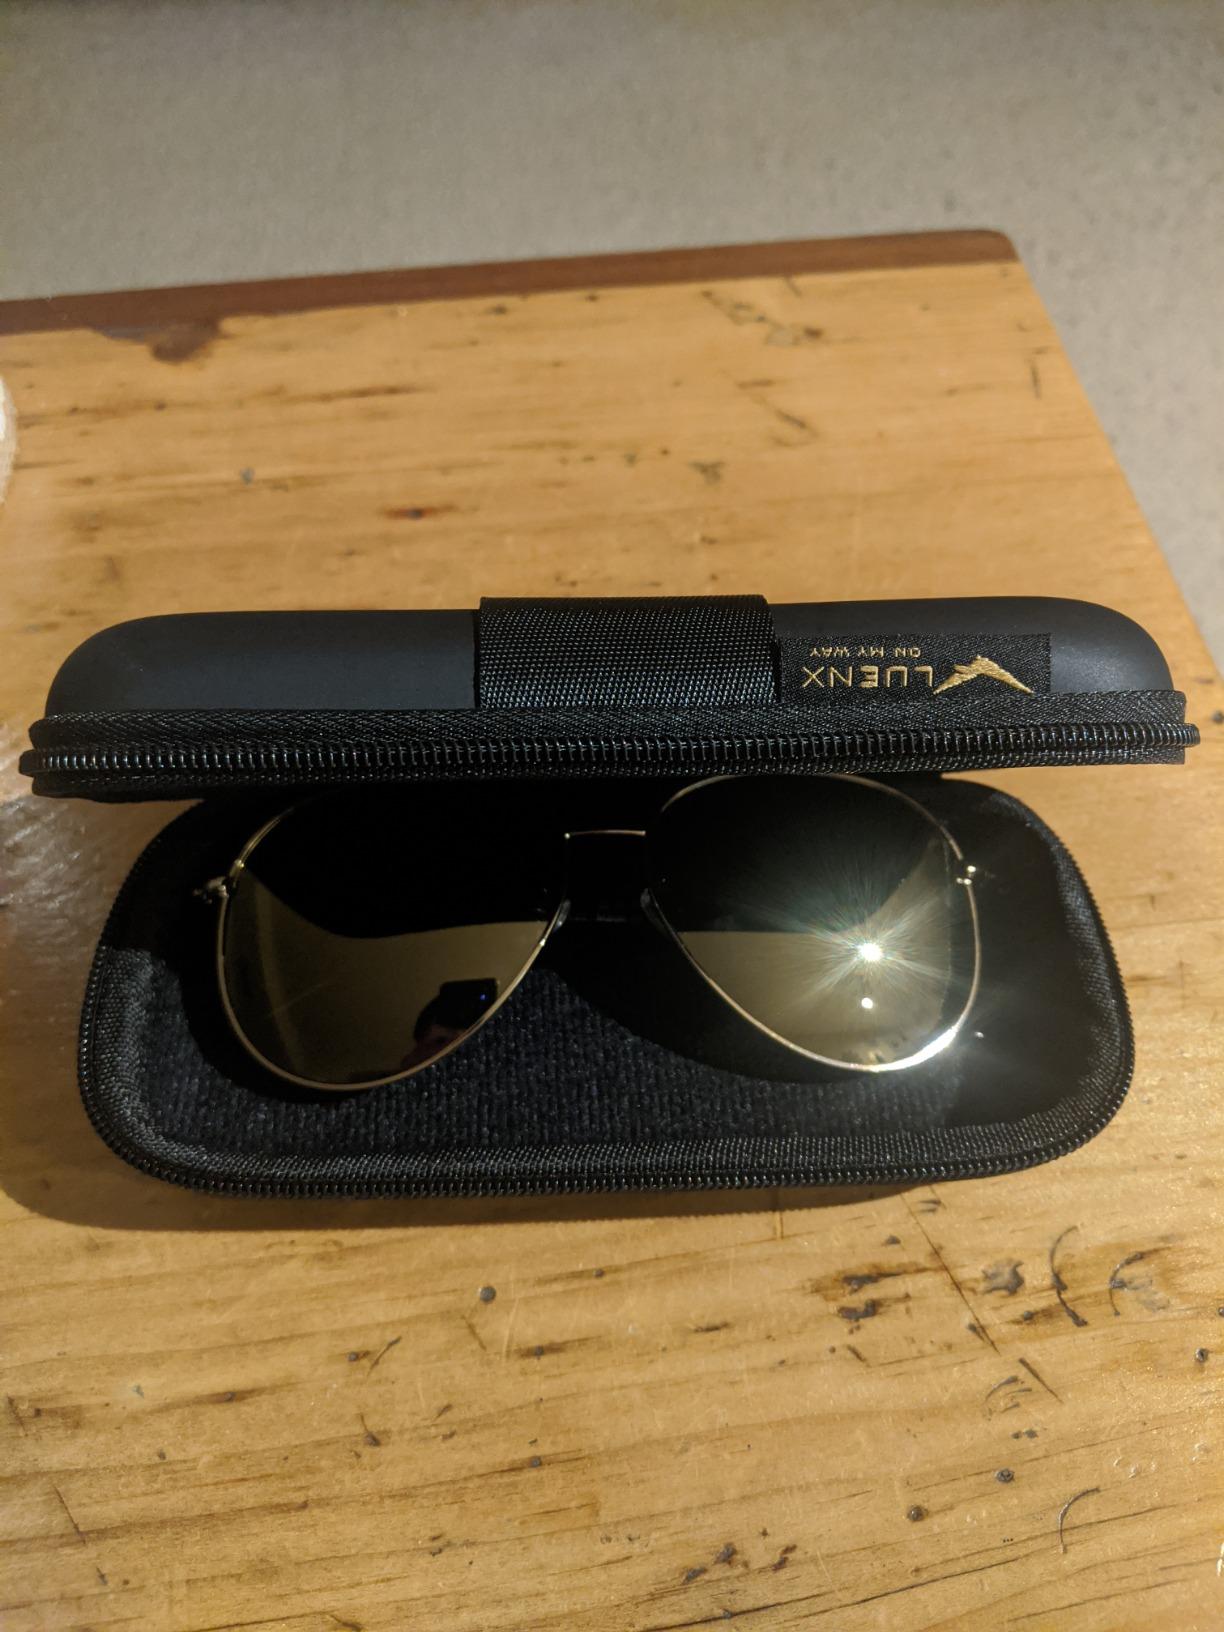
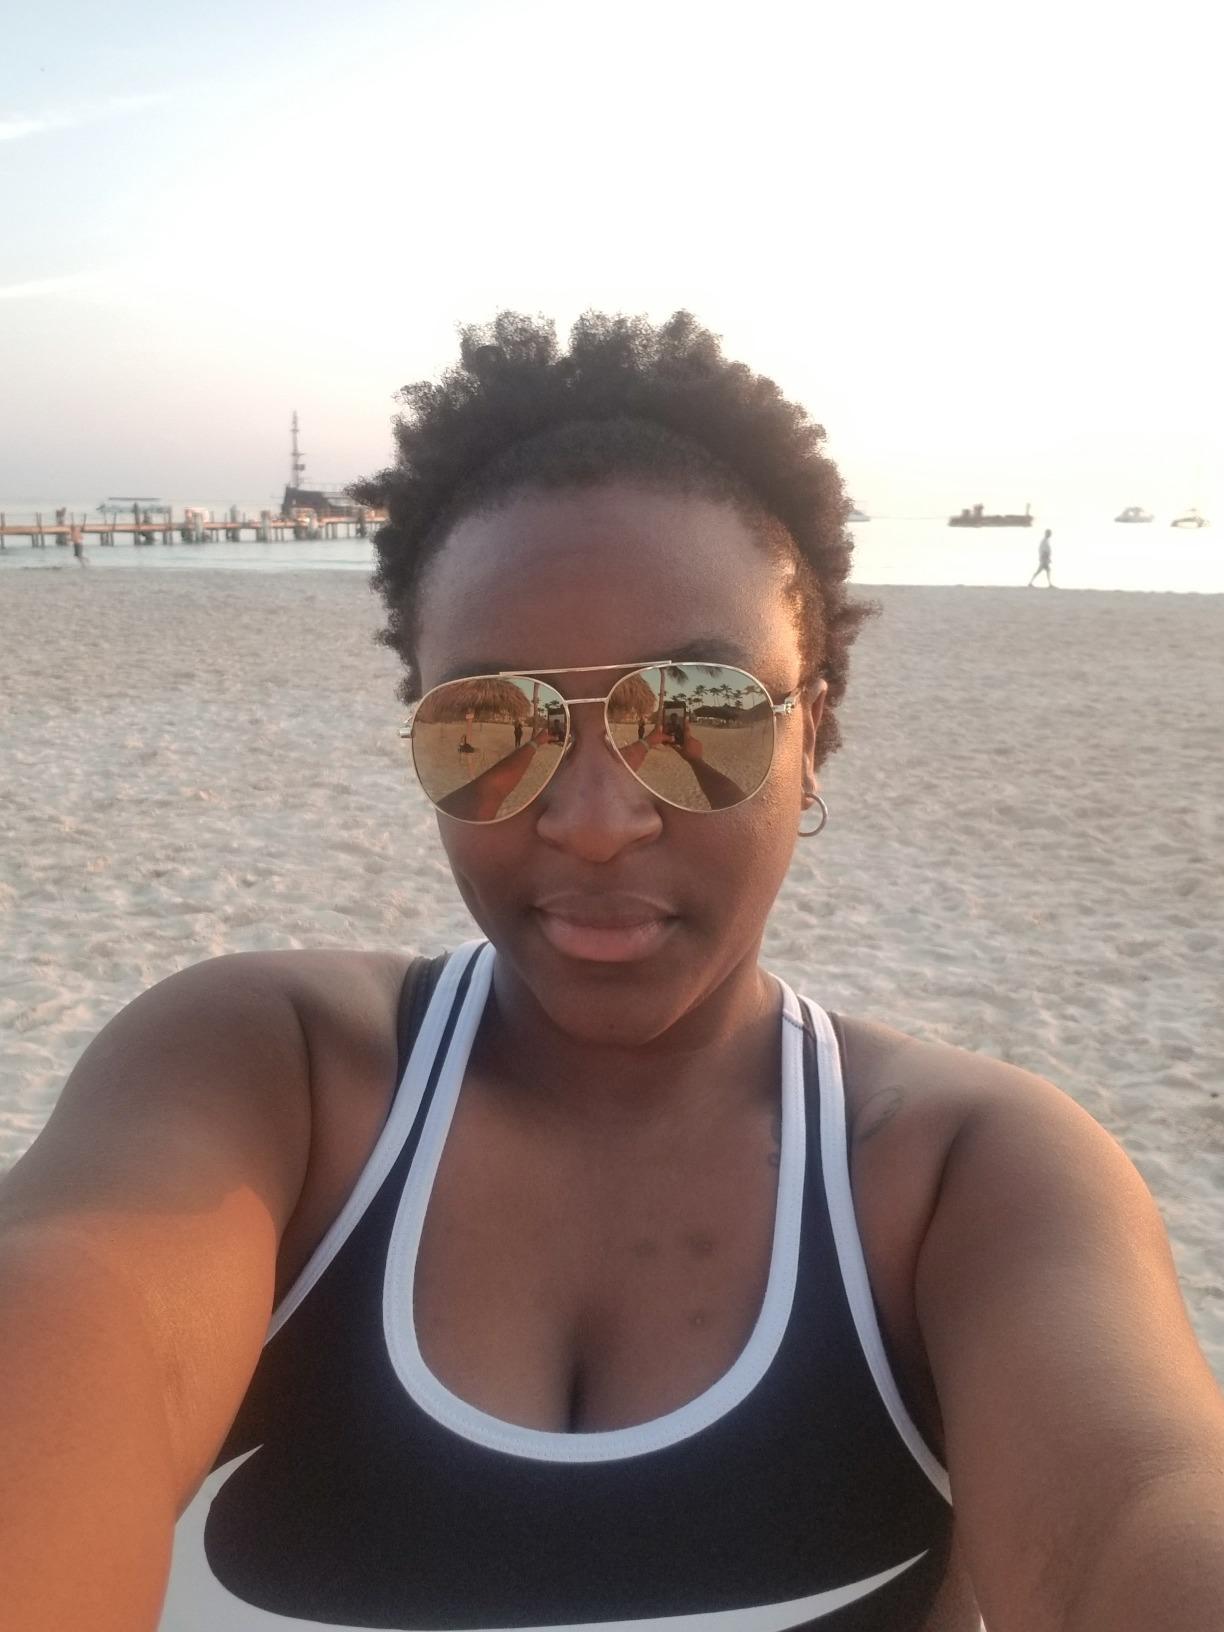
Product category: accessories_sunglasses
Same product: yes